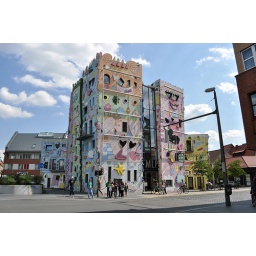
A nice, colorful house in Braunschweig.